Export House

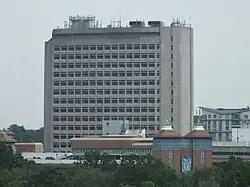
Export House in 2011

Export House in Woking, Surrey, is a tall office building formerly also known as the BAT Building during its tenancy by British American Tobacco. It was the tallest in Woking and among the five tallest buildings in Surrey until the construction of Victoria Square in September 2019. Its height is spread over its 18 floors (15 above ground).